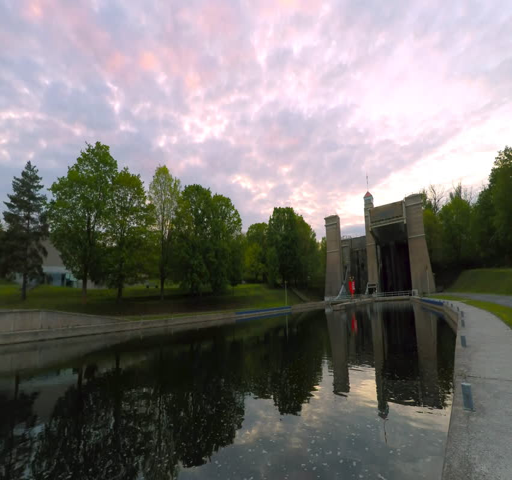
was built with sunset clouds